Sara Spencer Washington

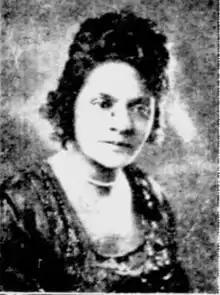
Sara Spencer Washington, from a 1921 publication.

Sara Spencer Washington (June 17, 1883 – March 23, 1953) was the founder of Apex News and Hair Company and was honored at the 1939 New York World's Fair as one of the "Most Distinguished Businesswomen" for her Apex empire of beauty products, schools, and publishing. Washington gave back to her community and fought back against racial discrimination, whether delivering coal to her neighbors in Atlantic City, New Jersey or building the Apex Golf Club, one of the first African-American owned golf courses in the nation.